Cuisine of Berlin

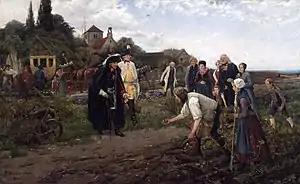
King Frederick the Great inspects the potato cultivation around 1750

Until the end of the 19th century, the Berlin kitchen was a simple kitchen, which emphasized hearty taste and saturation rather than refinement. In the 17th century, numerous Huguenots settled in Berlin and brought their cooking traditions with them. The Prussian-Protestant kitchen integrated these influences essentially through simplification.